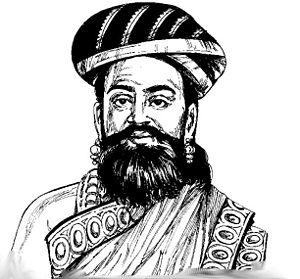
Kamban est un auteur de l'hindouisme connu pour sa version tamoule Iramavataram de l'épopée: le Ramayana. Le livre est constitué de 10 000 versets environ. Kamban a vécu entre le IXᵉ et XIIᵉ siècle en Inde du sud.